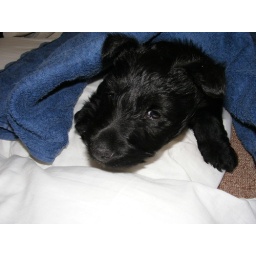
Jack Black, our 8-week old scotty. New dog and new house in the same week.